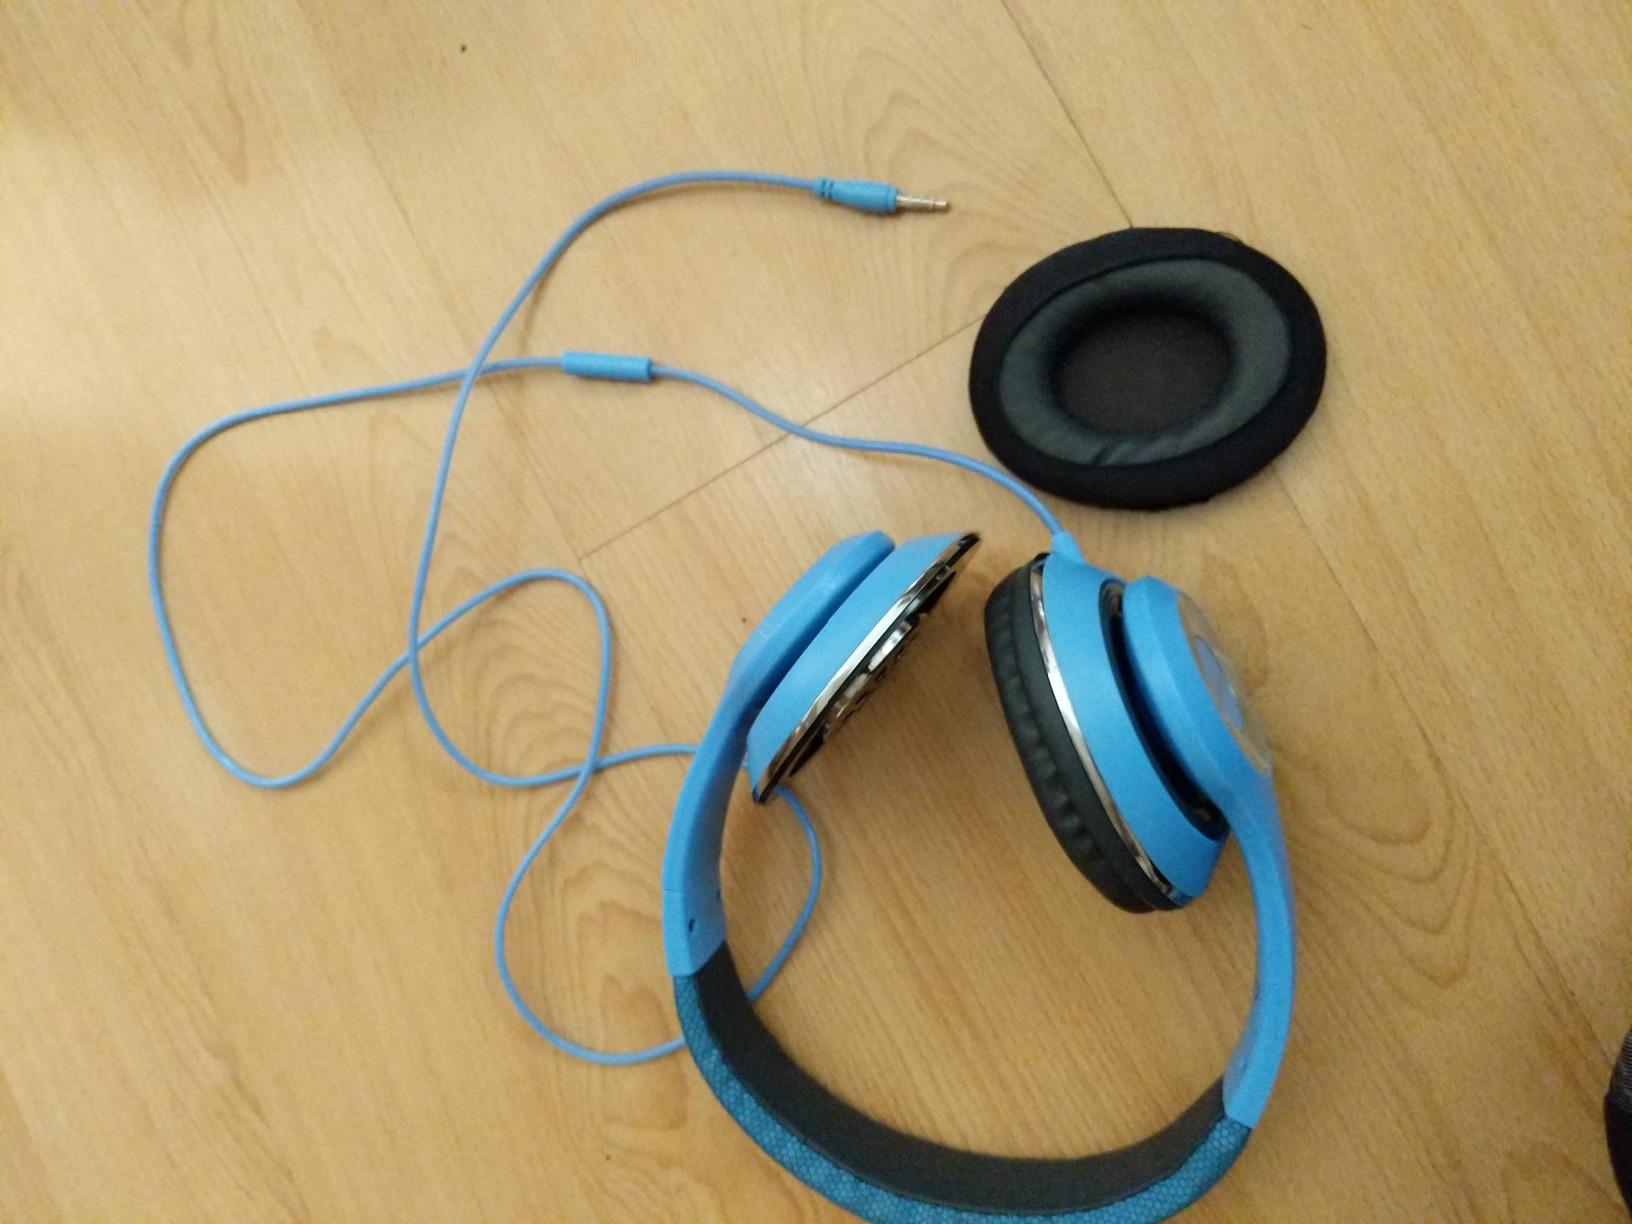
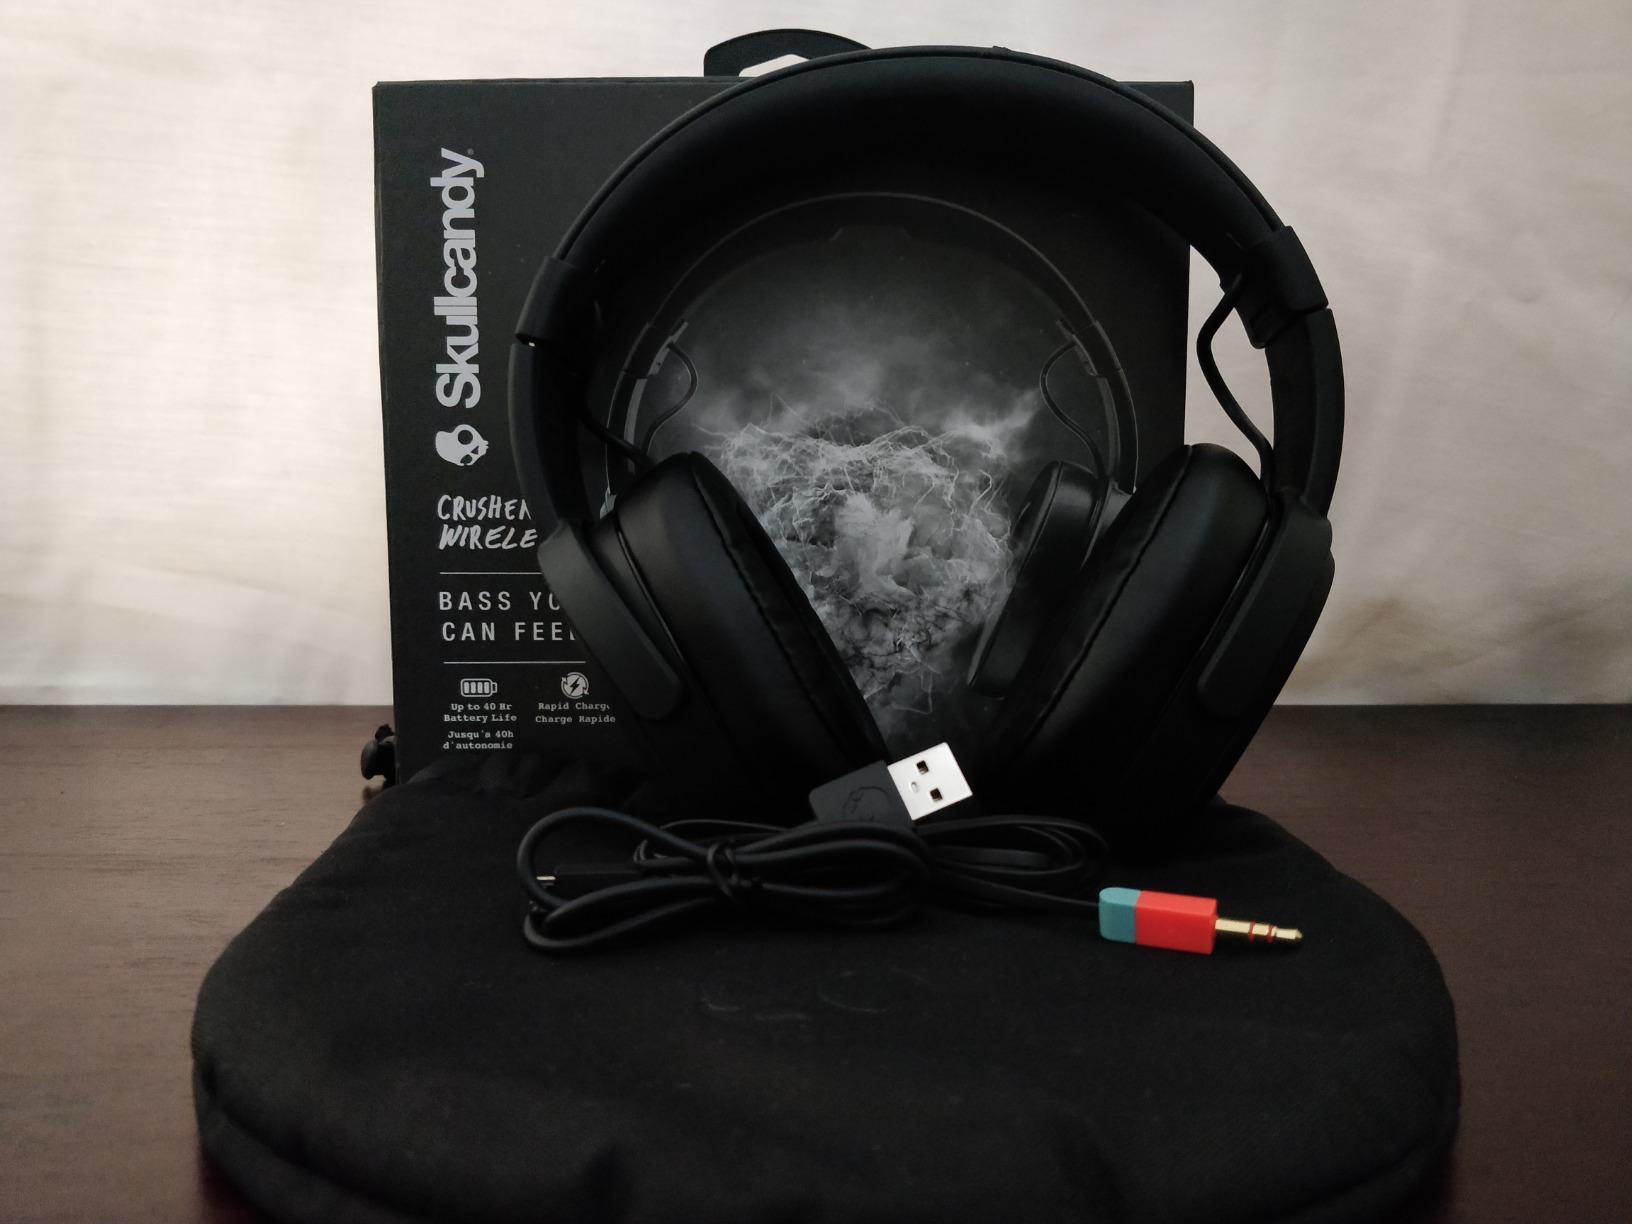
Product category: headphones
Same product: no